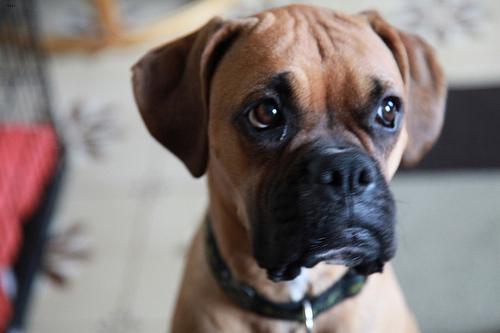
boxer